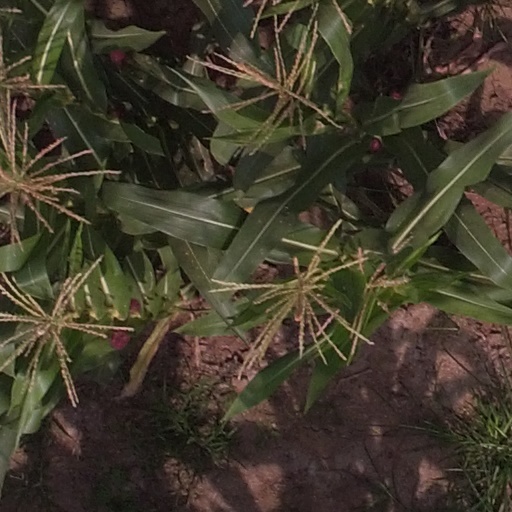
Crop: maize; corn